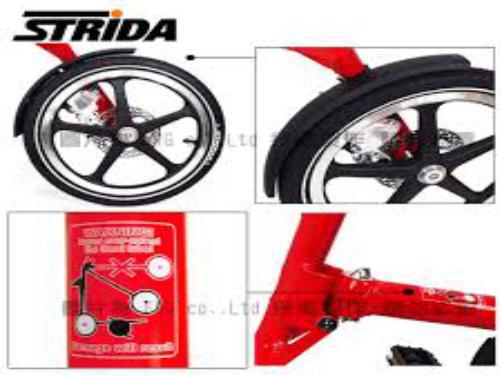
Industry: Sports